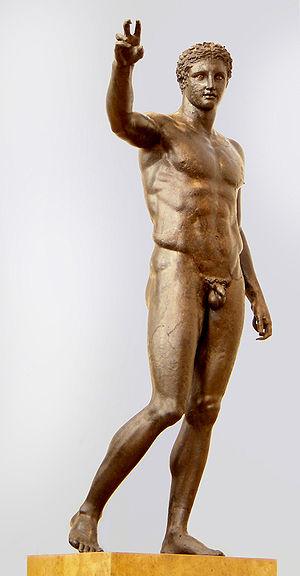
Euphranor est un artiste grec du milieu du IVᵉ siècle av. J.-C. Il fut le seul artiste grec à exceller à la fois dans la peinture et la sculpture. On le considère aussi comme un des premiers « peintres-savants ».
Le terme de sculpture classique désigne une forme et un style sculpture correspondant à celle produite dans la Grèce antique, la Rome antique et les civilisations sous le contrôle ou l'influence hellénistique et romaine entre le V e s avant notre ère et la chute de Rome en 476. Cela désigne également des sculptures plus récentes réalisée selon un style classique, c'est-à-dire inspiré de l'Antiquité. La sculpture classique était d'ailleurs très populaire pendant la Renaissance.
Anticythère est une petite île grecque située au sud-est du Péloponnèse, entre l'île de Cythère et la Crète.
L’éphèbe d'Anticythère est une statue de bronze du « second classicisme » grec, figurant un jeune homme et datant des années -340 / -330. Elle a été découverte en 1900 par des plongeurs dans l'épave d'Anticythère, au large de l'île d'Anticythère, en mer Égée.